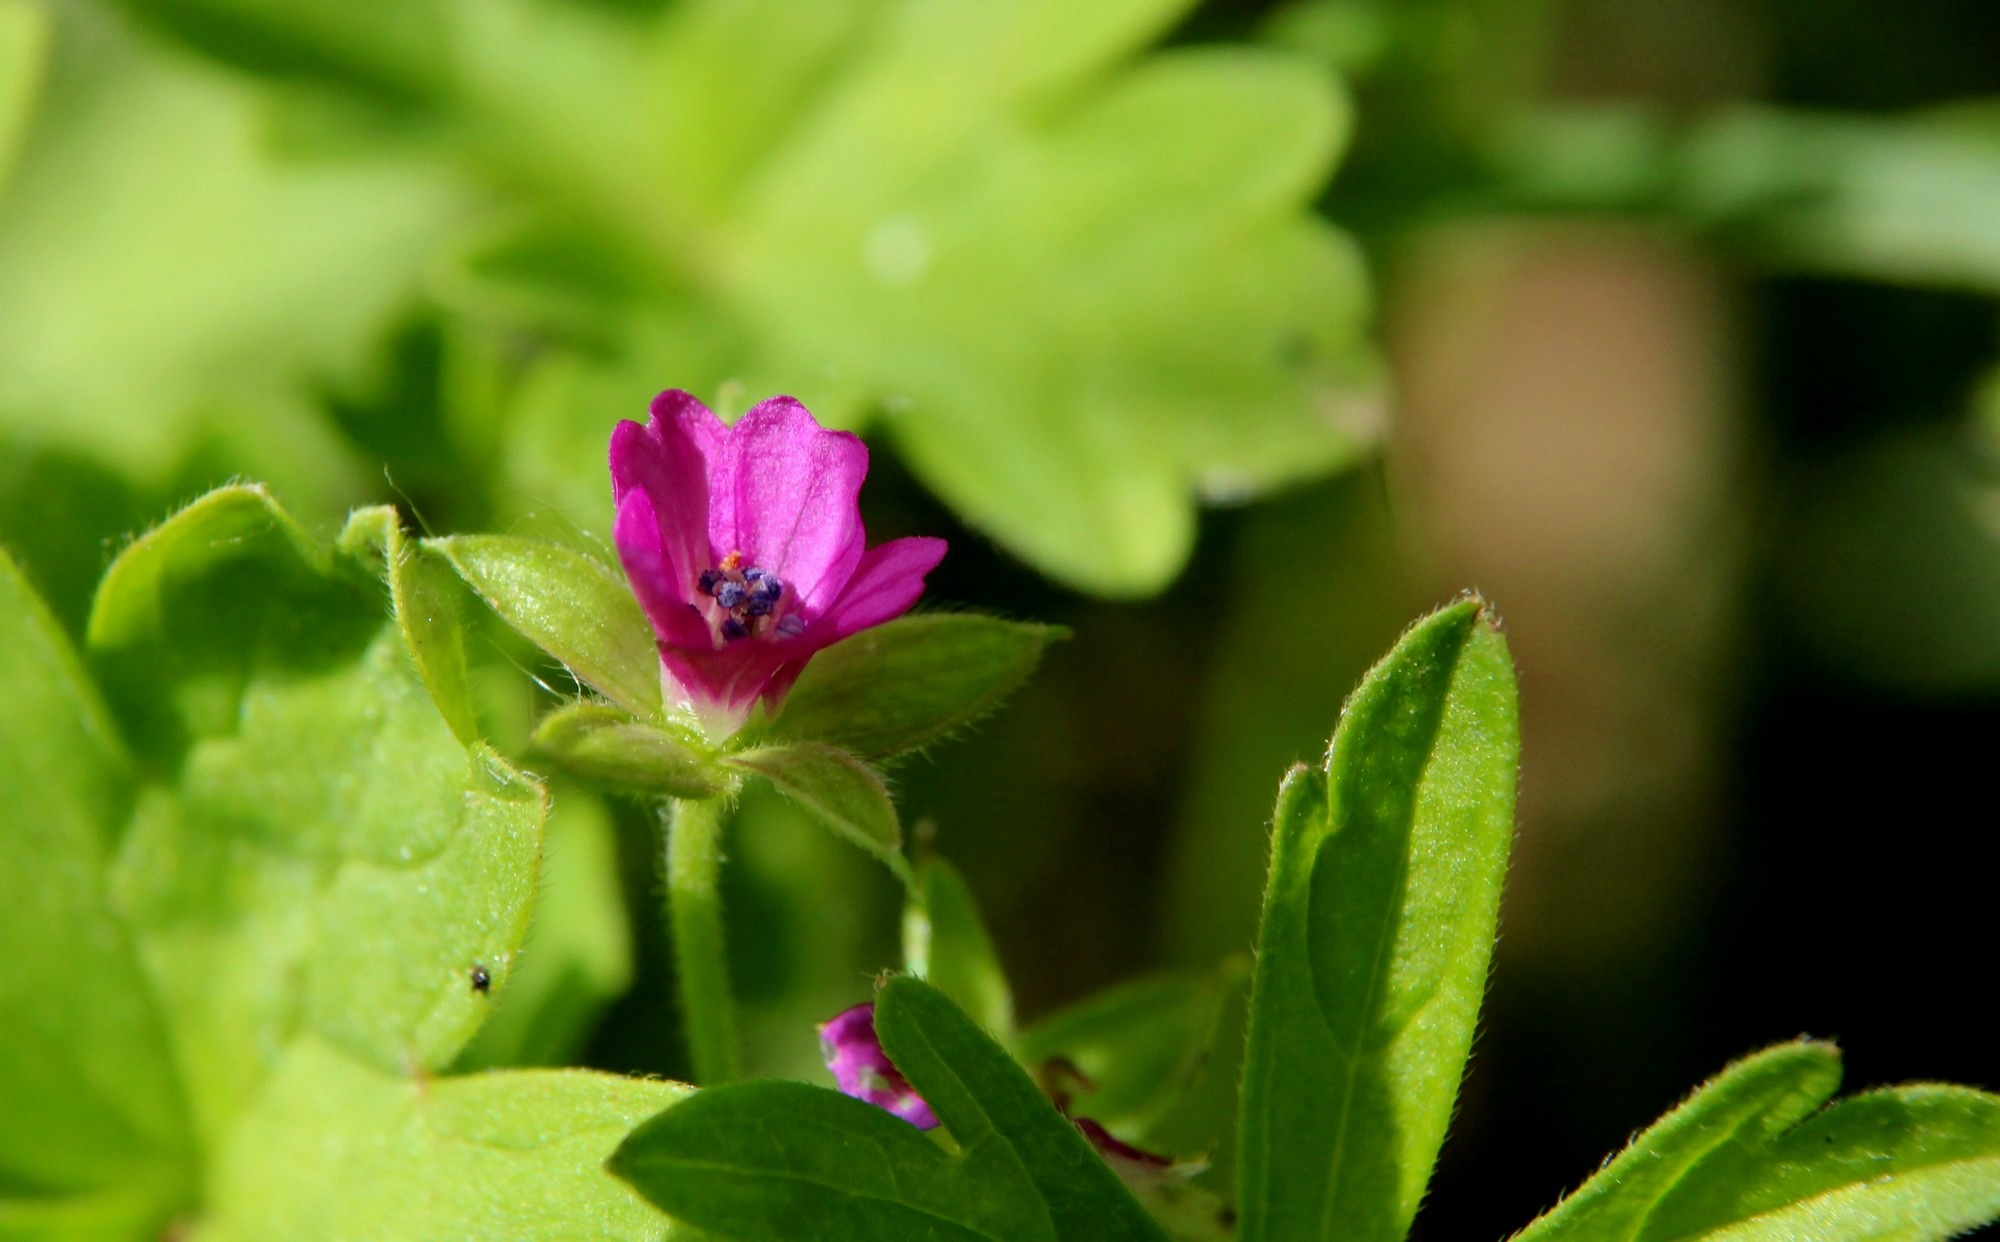
nature, blossom, plant, leaf, flower, petal, summer, green, macro, botany, garden, flora, wildflower, close up, shrub, macro photography, flowering plant, land plant, dayflower family